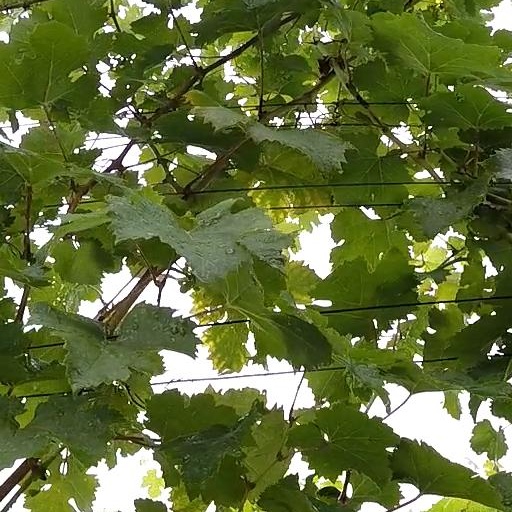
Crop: grape